Maria-sama ga Miteru (film)

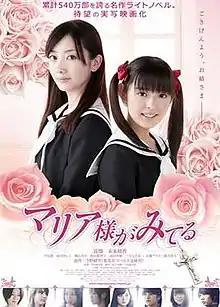
Theatrical poster

is a 2010 Japanese film co-written and directed by Kōtarō Terauchi. The film is based on the light novel series "Maria-sama ga Miteru" written by Oyuki Konno, with illustrations by Reine Hibiki. It was released in Japanese theaters on November 6, 2010, and later released on Blu-ray Disc and DVD on July 29, 2011 by Liverpool.